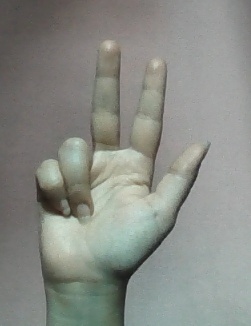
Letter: al